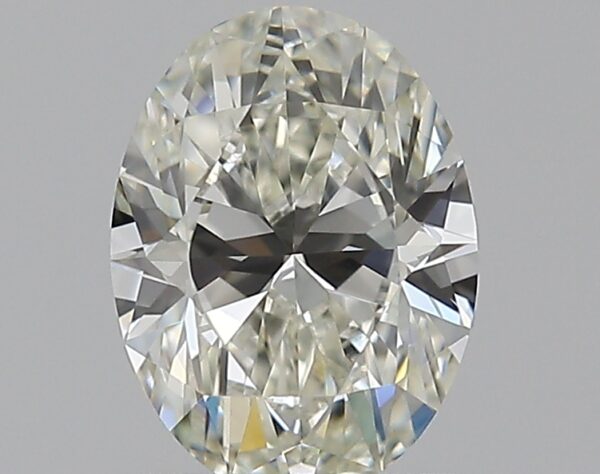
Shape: oval
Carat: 0.9
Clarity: VVS1
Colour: J
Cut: EX
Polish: EX
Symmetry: VG
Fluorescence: N
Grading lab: GIA
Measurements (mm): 7.27 x 5.42 x 3.46